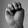
ASL letter: M